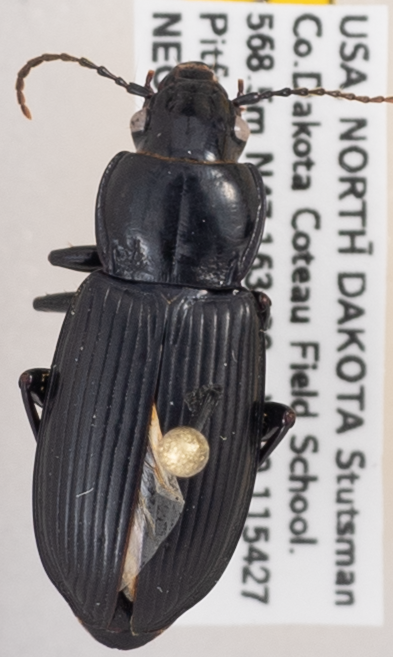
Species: Pterostichus melanarius melanarius
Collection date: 2017-09-12
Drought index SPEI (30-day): -0.39
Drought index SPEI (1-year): -0.71
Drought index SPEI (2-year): -0.17